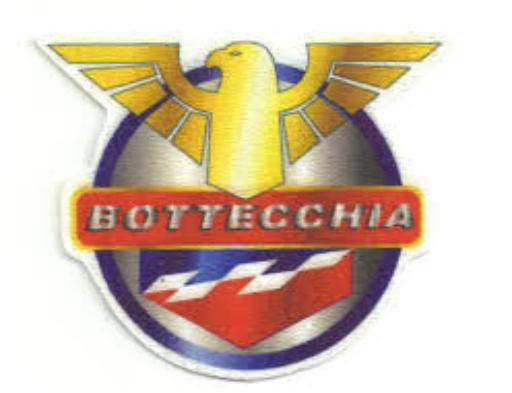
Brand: bottecchia
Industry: Transportation